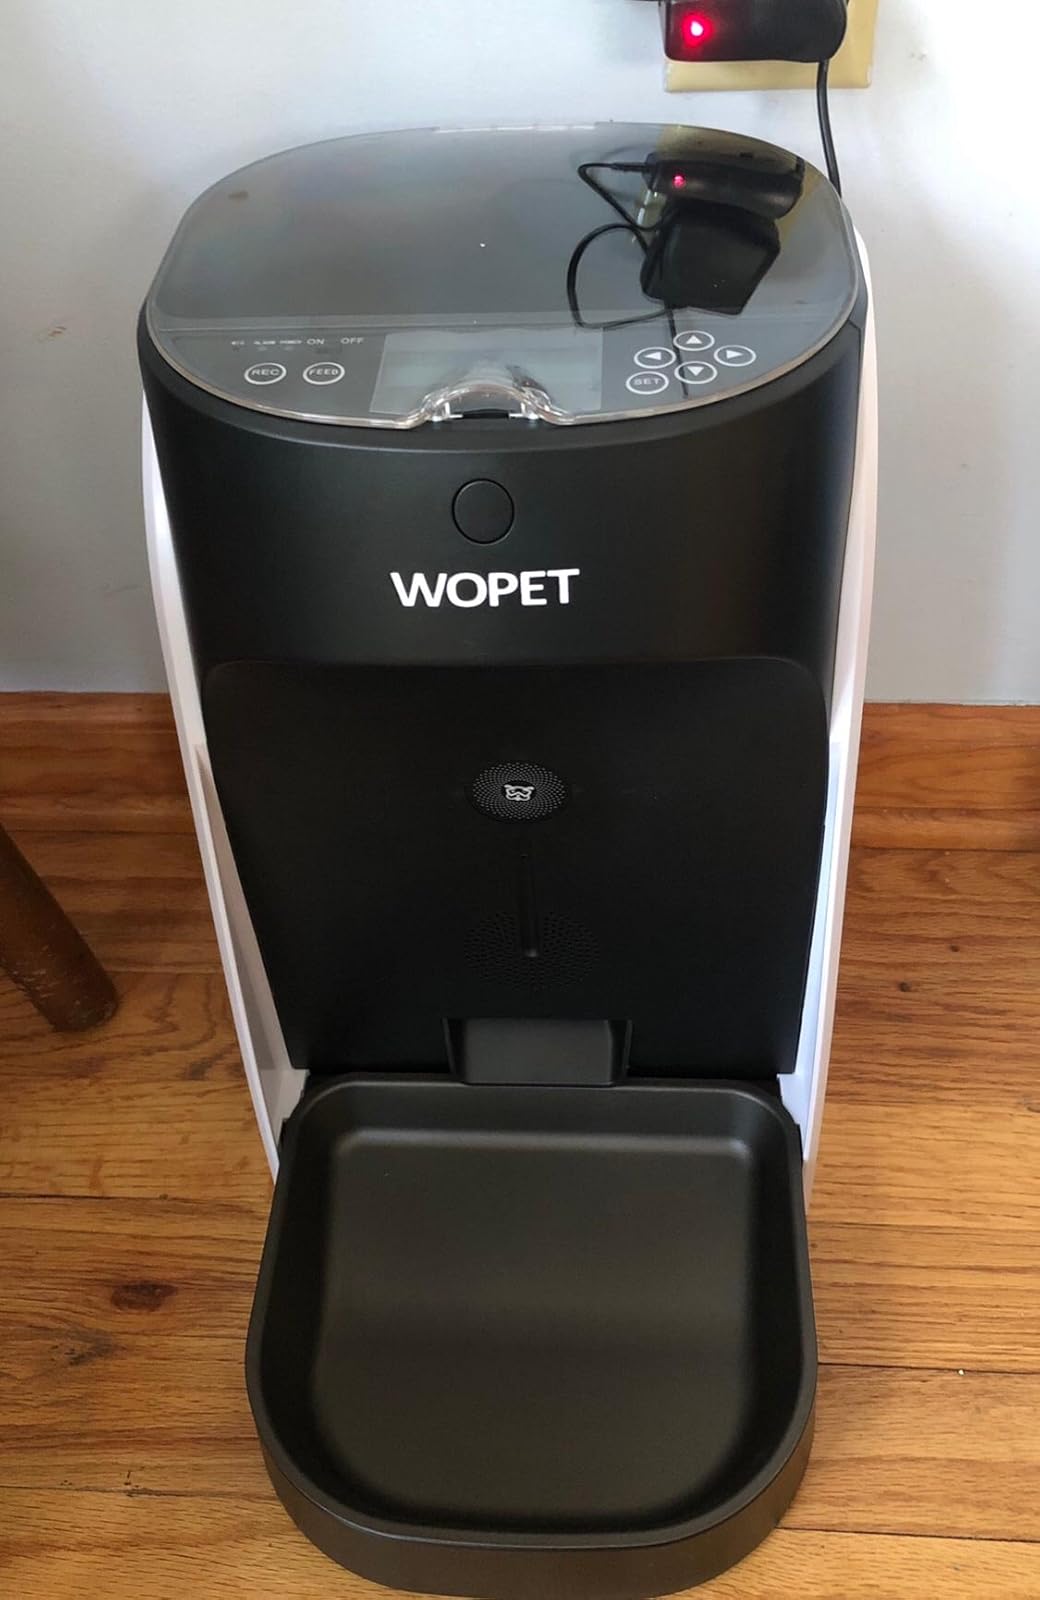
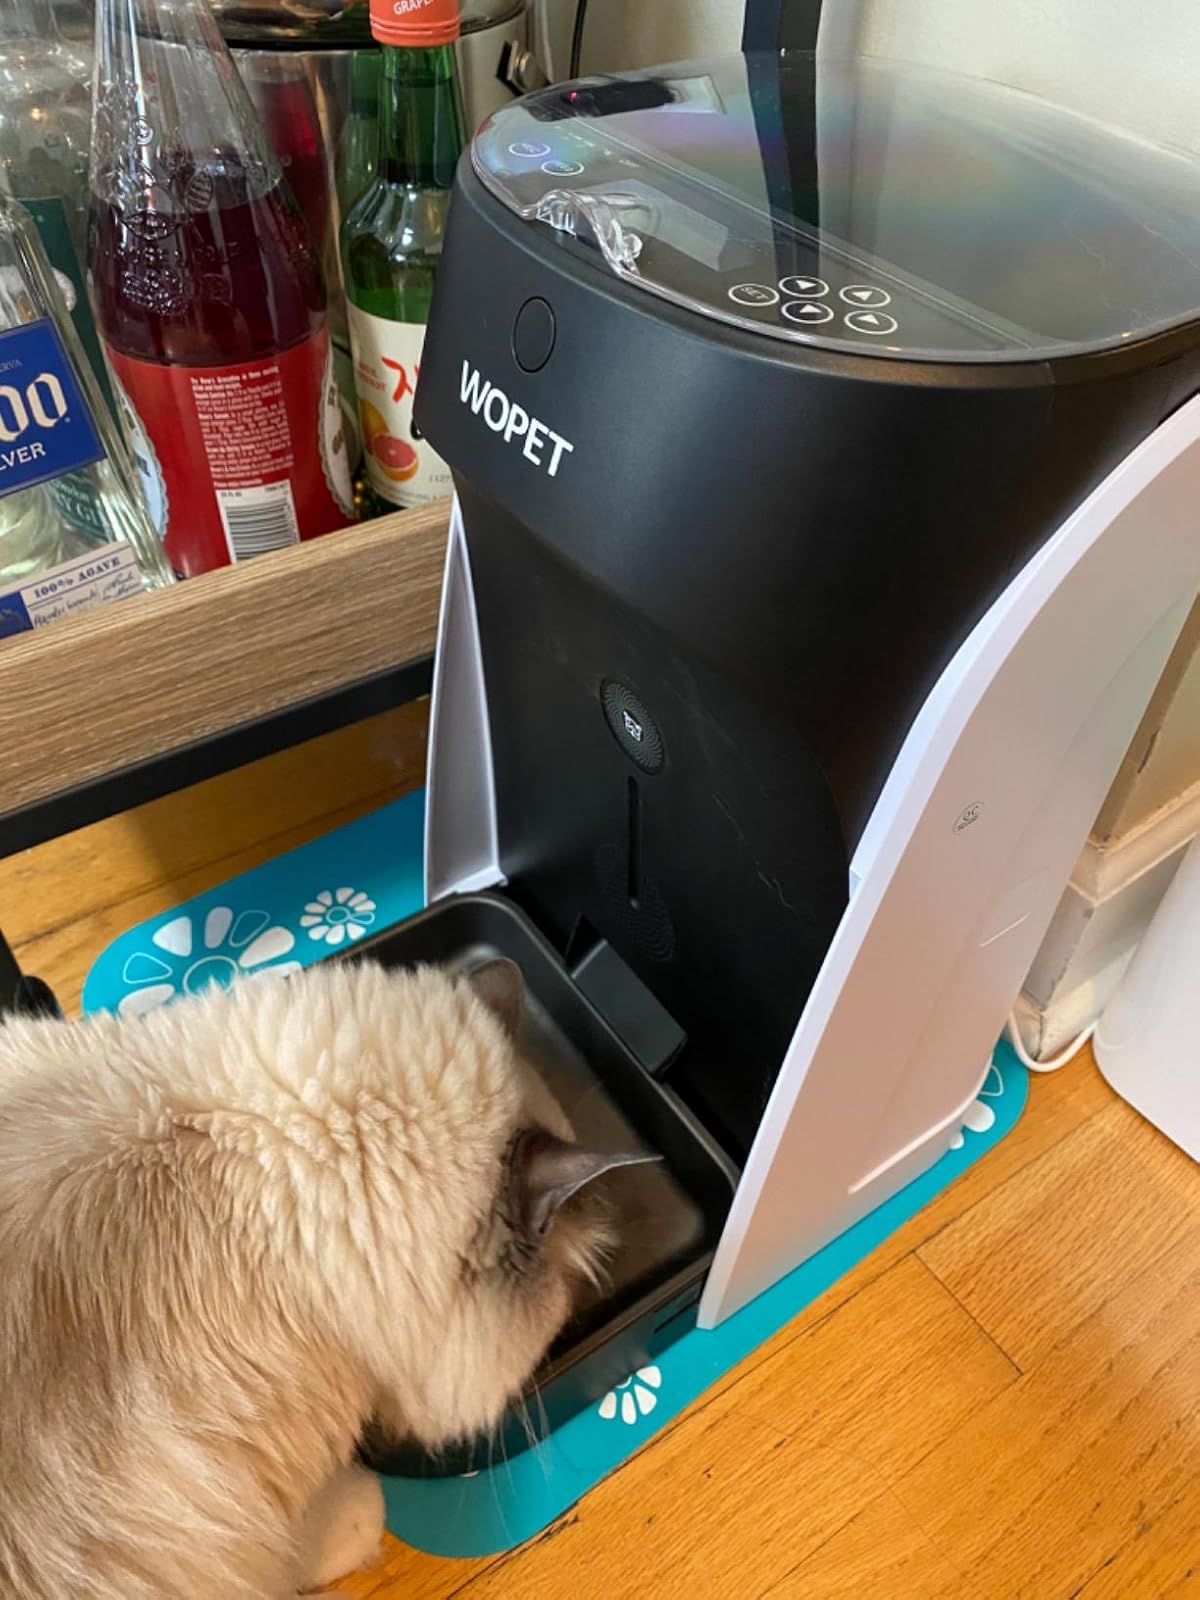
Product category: items_feeder
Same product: yes